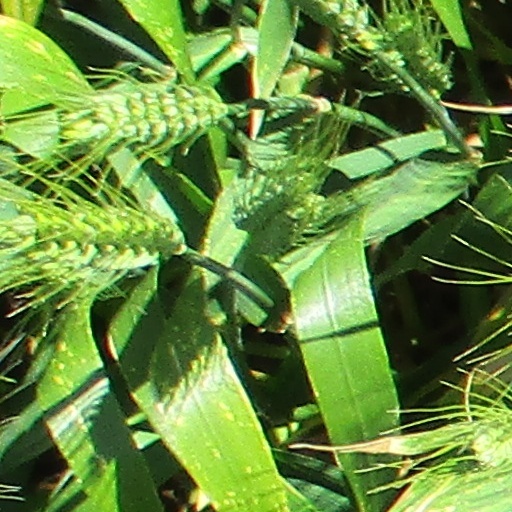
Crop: wheat